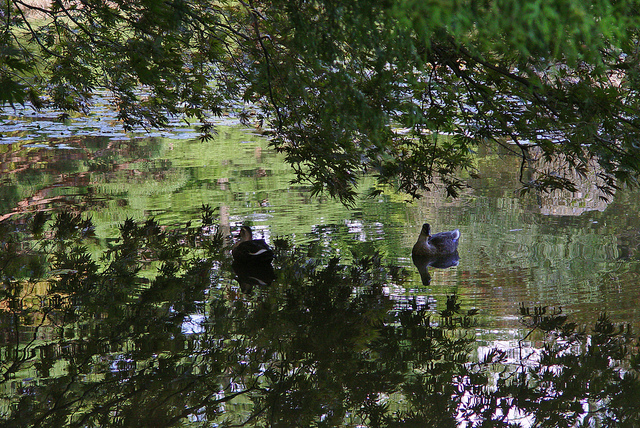
user: Given an image and a question. Answer the question in a short answer. Question: What animal is seen in this image? Short Answer:
assistant: duck